1966 flood of the Arno

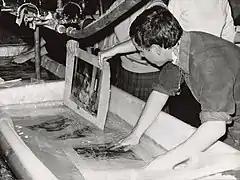
Manuscripts from the National Library being washed and dried in the boiler room of Firenze Santa Maria Novella railway station, after the flood

Realizing the immense wealth and importance of Florentine culture in a global context, many individuals and organizations contributed to the conservation mission, providing both funding and manpower. Art historian and professor Carlo Ludovico Ragghianti assembled an Italian committee (Comitato Fondo Internazionale per Firenze) with Mayor Piero Bargellini as chairman to raise awareness of the needs of Florence's art and academic institutions. Members included prominent figures from around the world, representatives of their own respective institutions.